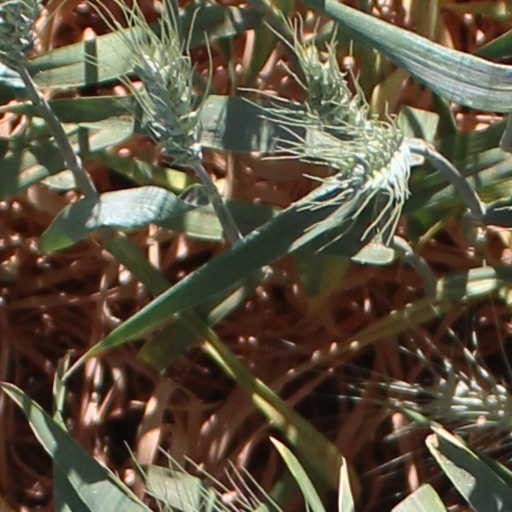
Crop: wheat